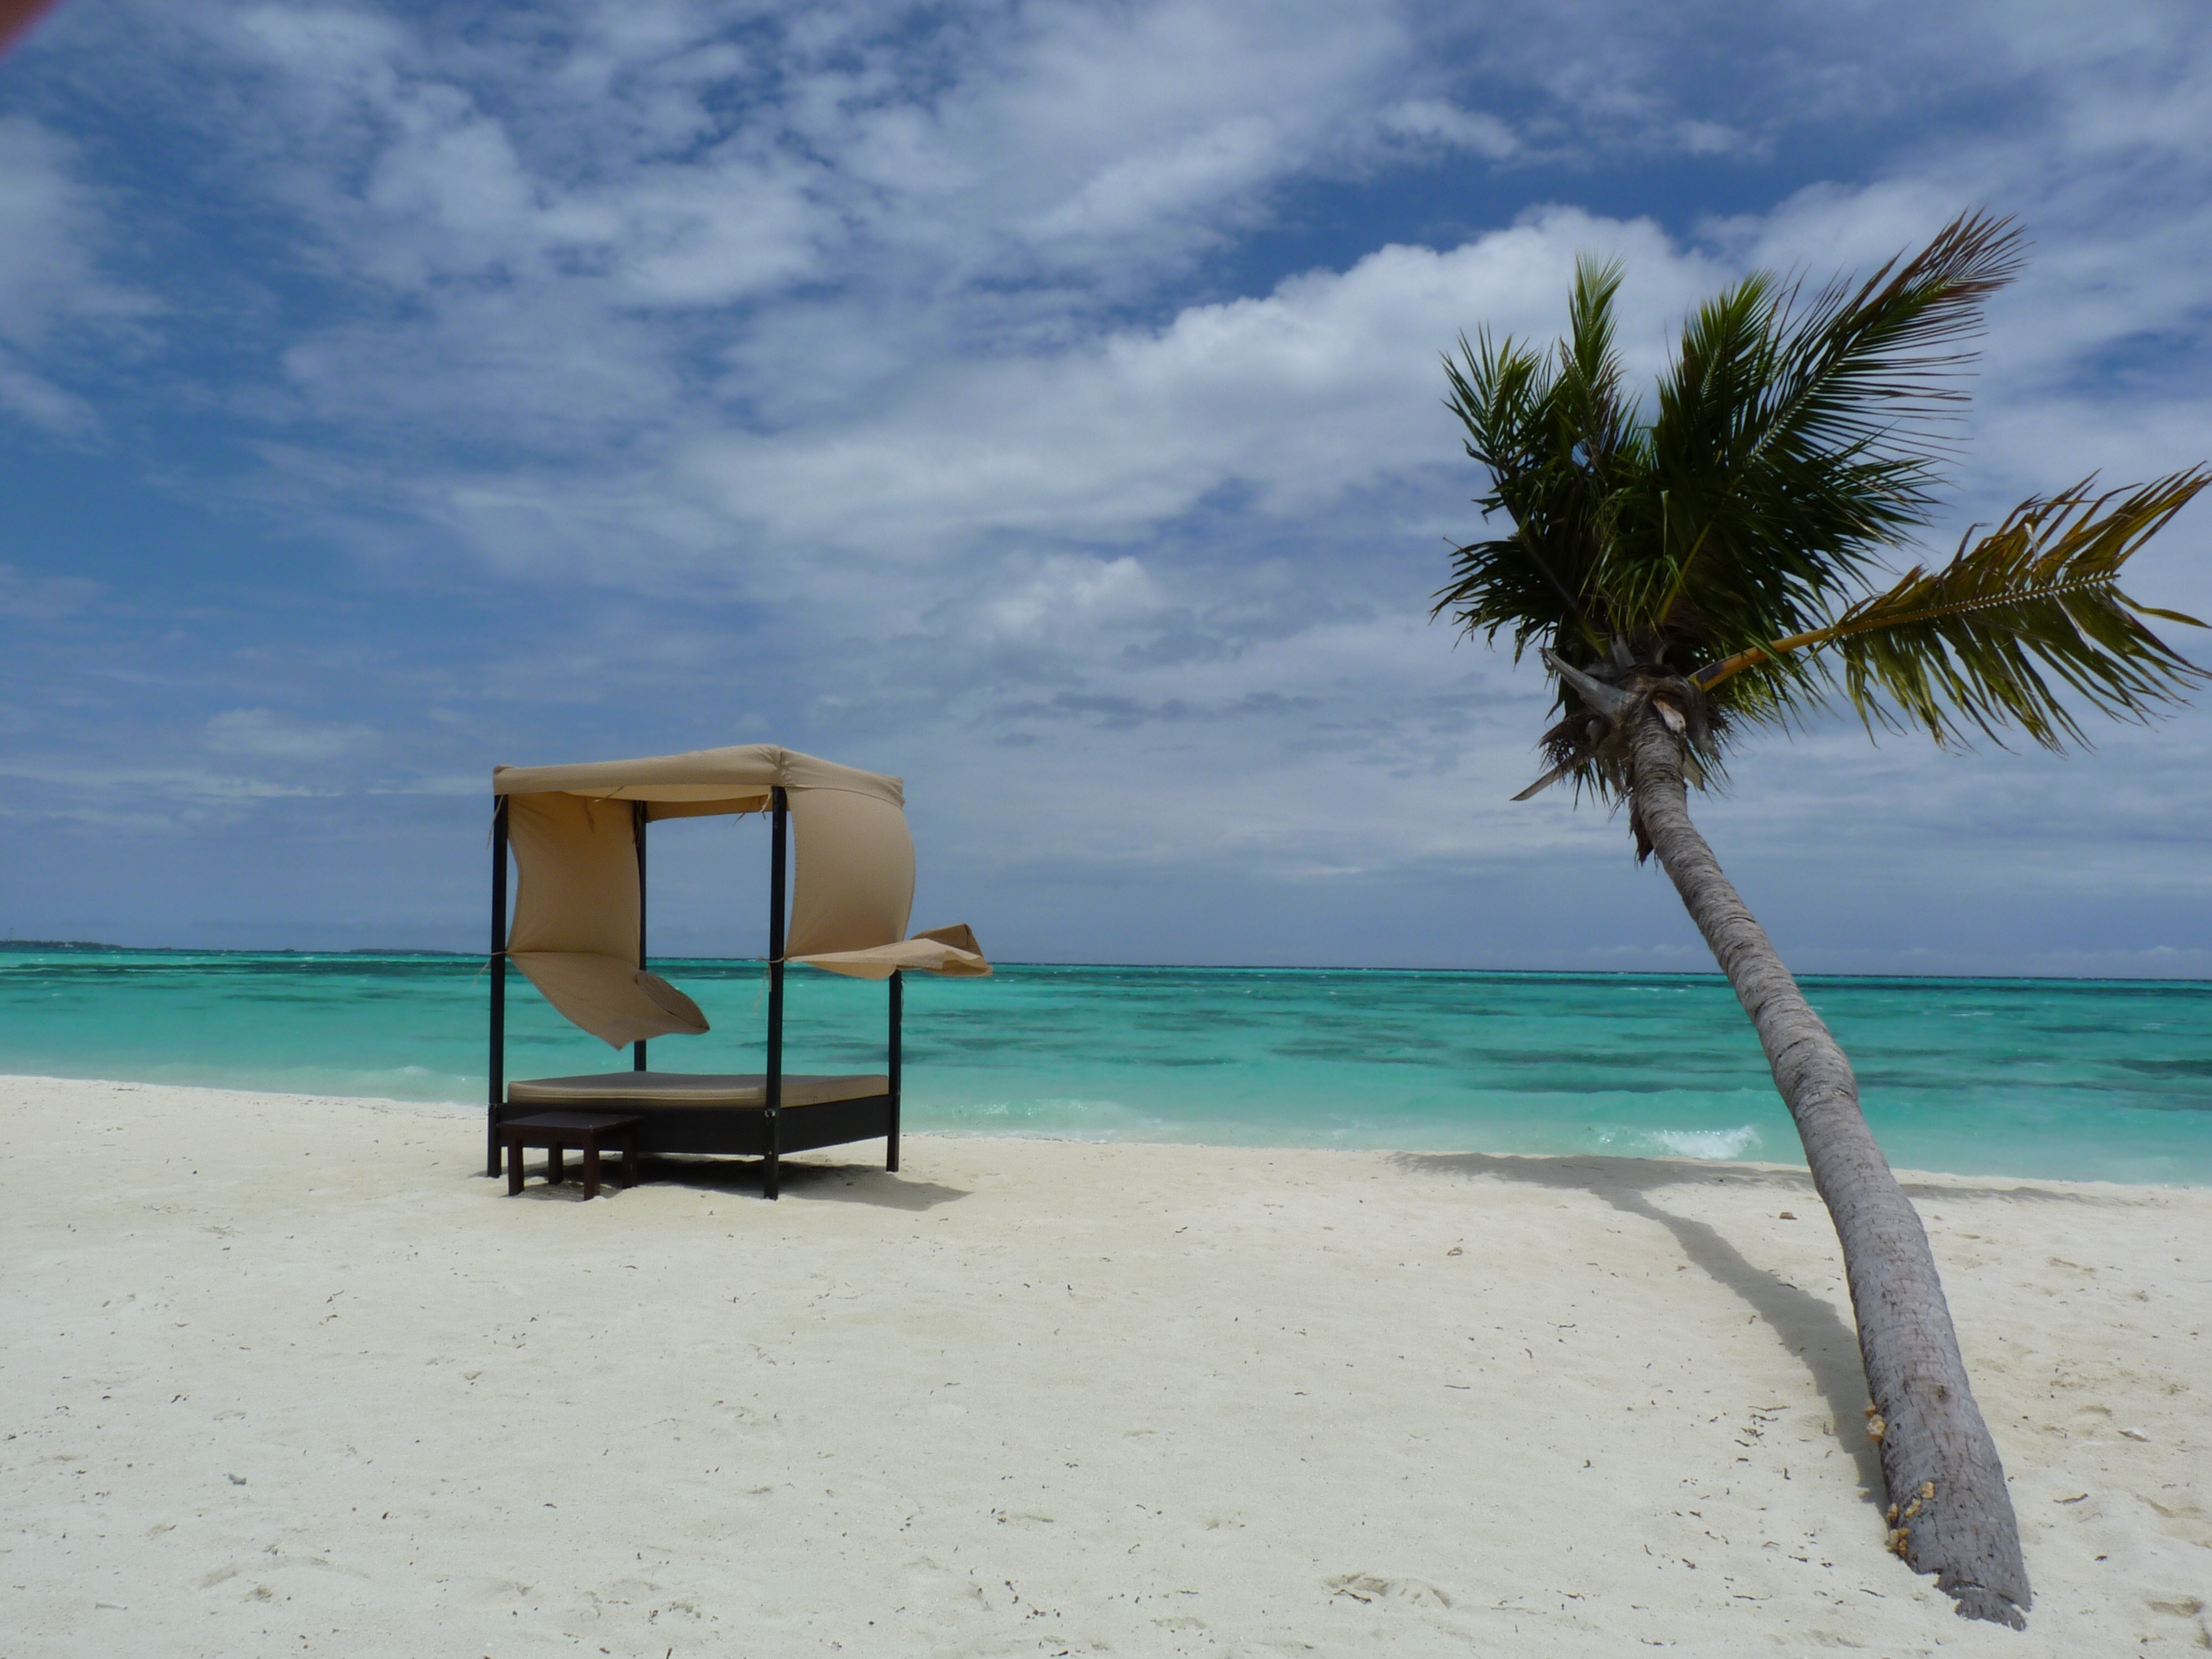
beach, sea, coast, sand, ocean, sky, shore, vacation, tranquil, lagoon, bay, island, body of water, caribbean, tropics, cape, arecales